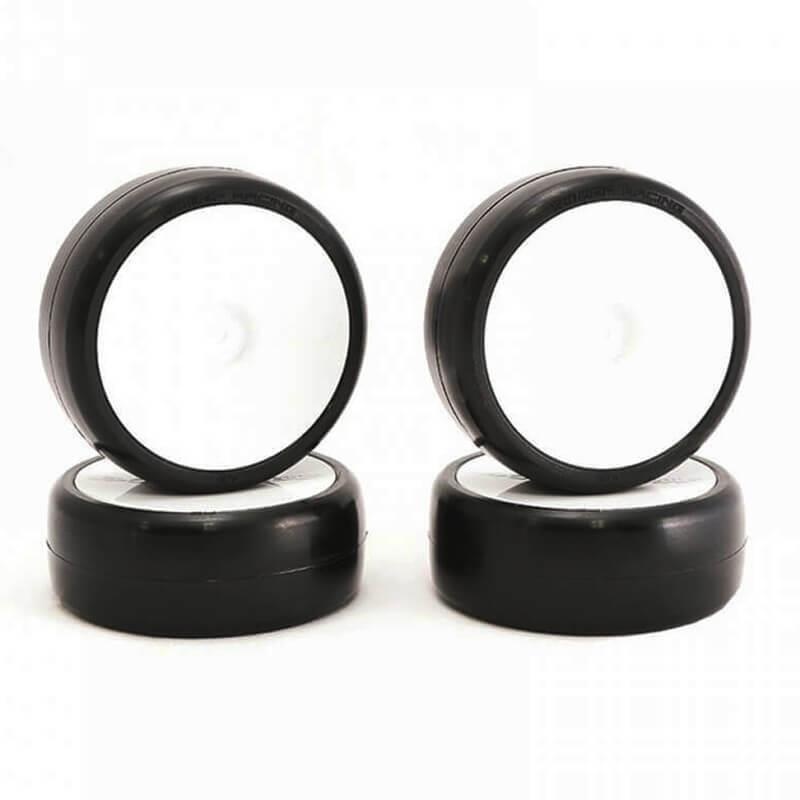
SWEEP D-R3 HIGHEND COMPOUND PRE-GLUED TC TYRES 24MM 28DEG
SWEEP D-R3 HIGHEND COMPOUND PRE-GLUED TC TYRES 24MM 28DEG
Brand: Sweep
Category: Sporting Goods > Outdoor Recreation > Kite Buggying > Kite Buggy Accessories > Kite Buggy Wheel Sets